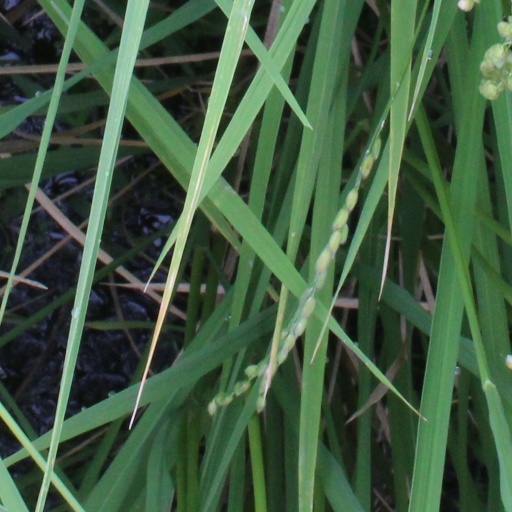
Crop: rice